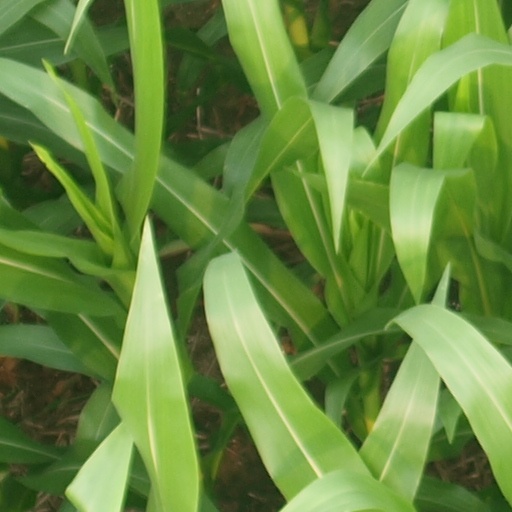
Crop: maize; corn